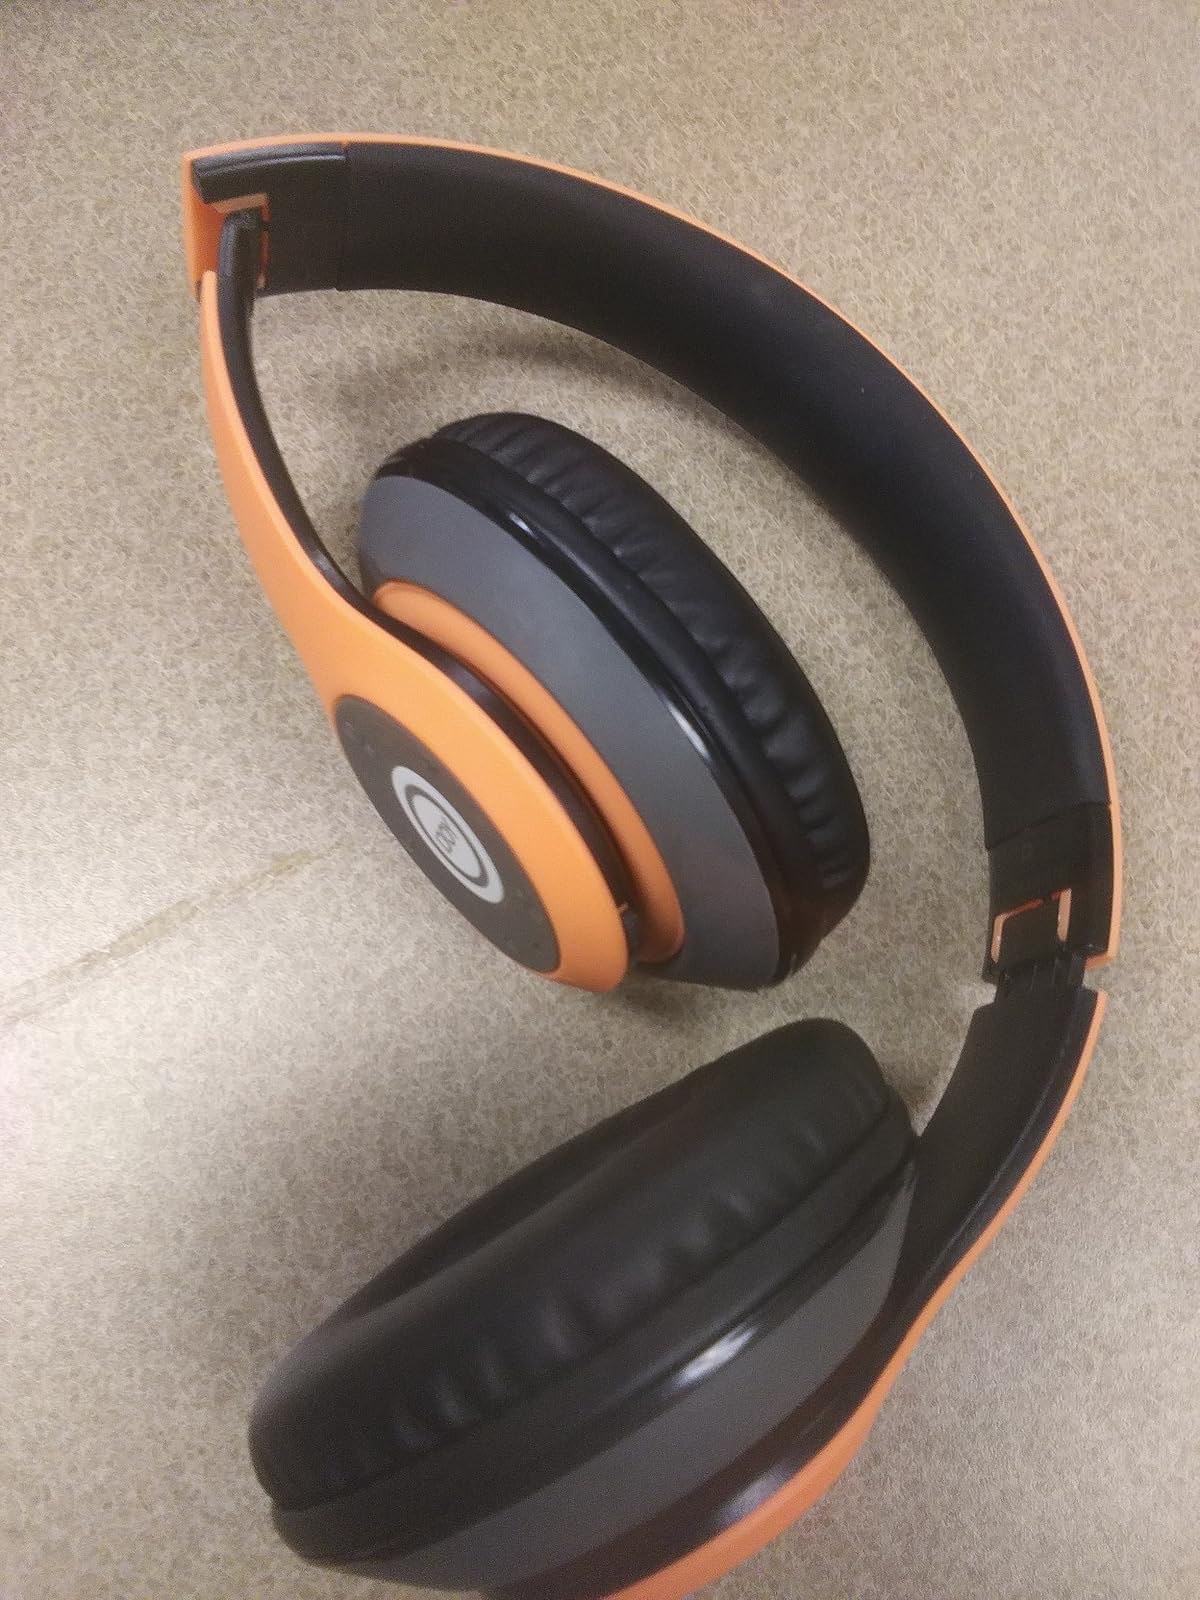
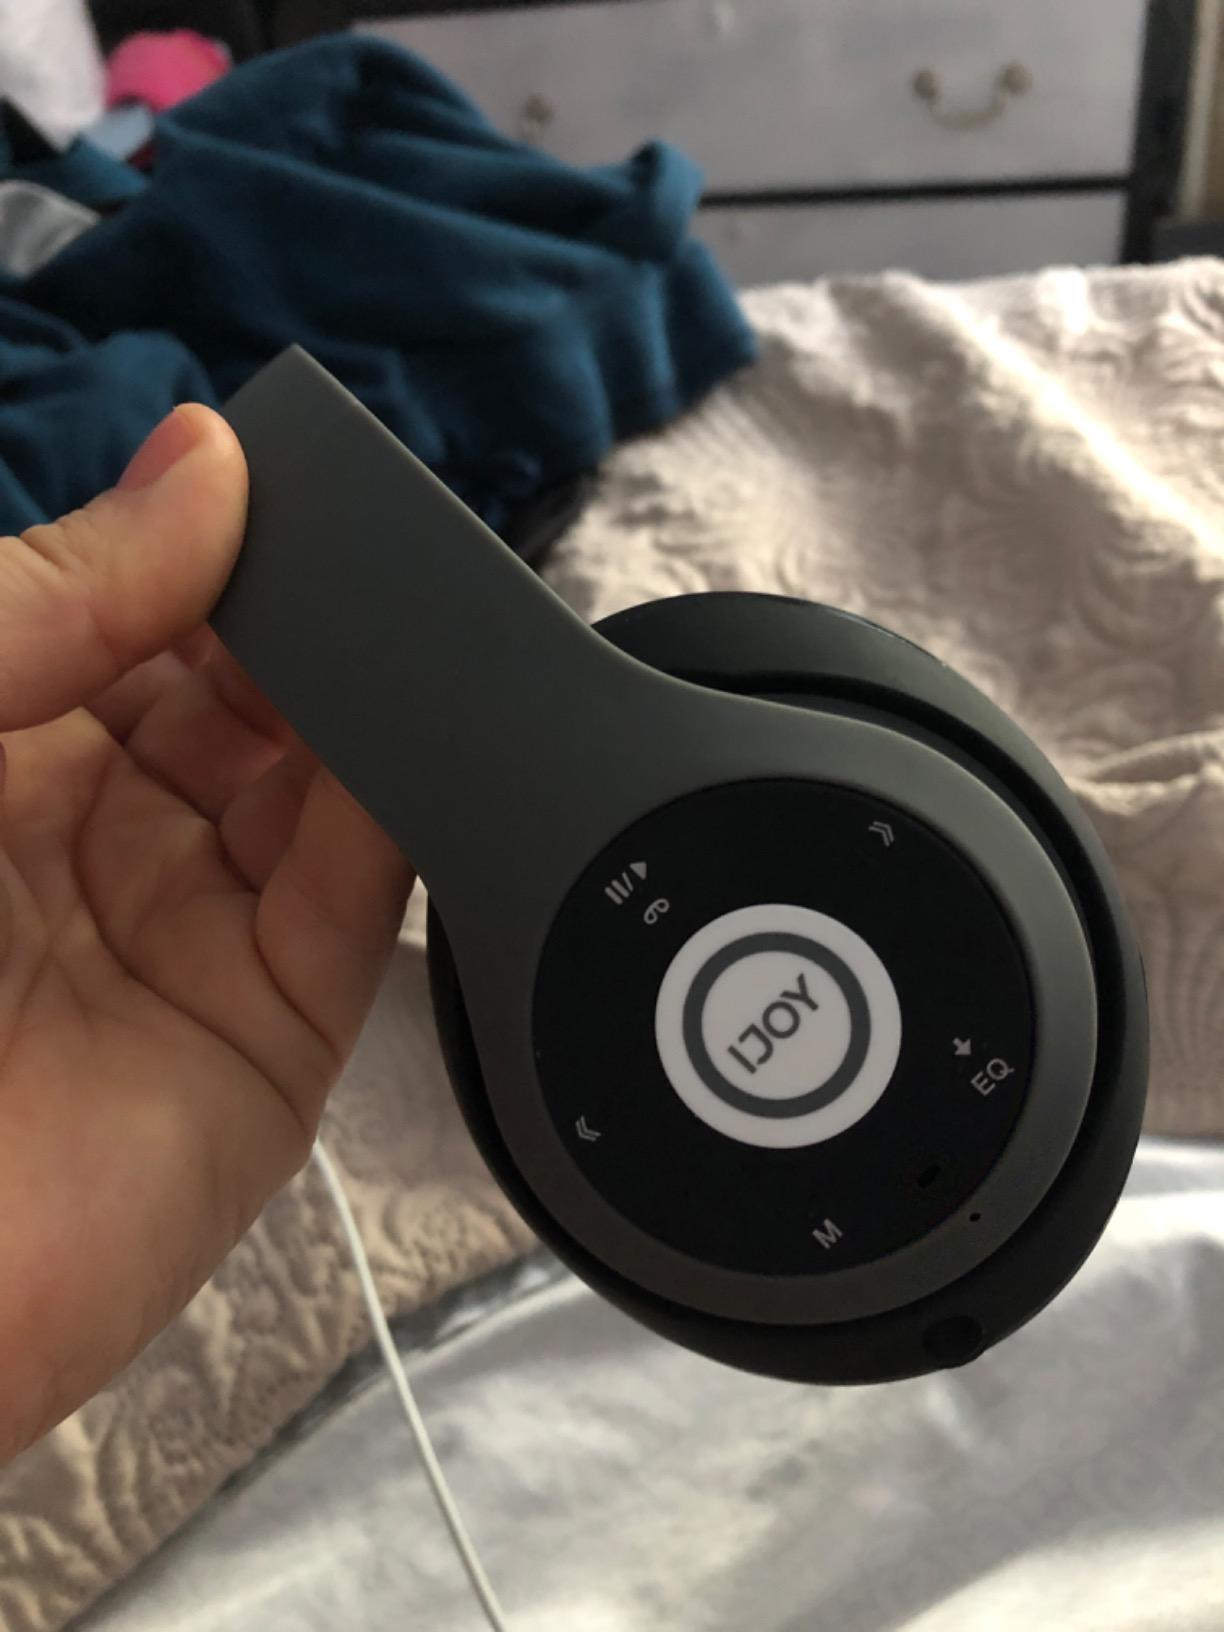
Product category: headphones
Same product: no